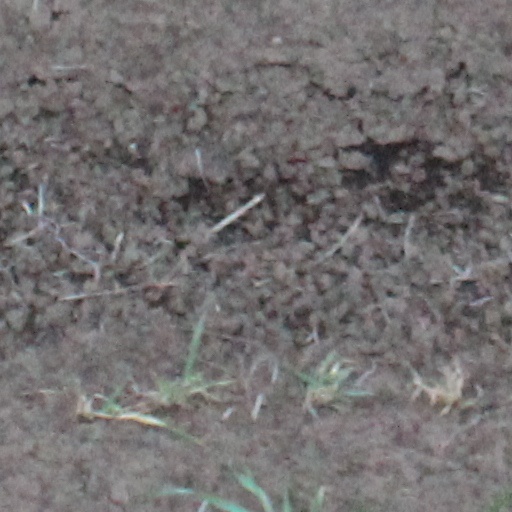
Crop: wheat